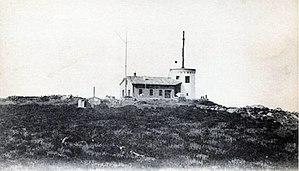
L’île du Levant est la fraction la plus orientale de la commune française d’Hyères, commune du département du Var en région Provence-Alpes-Côte d'Azur. Cette île méditerranéenne, la plus orientale de l'archipel des îles d'Hyères, fait face au massif des Maures au large des communes de Bormes-les-Mimosas et du Lavandou, d'où la majorité des dessertes est assurée.